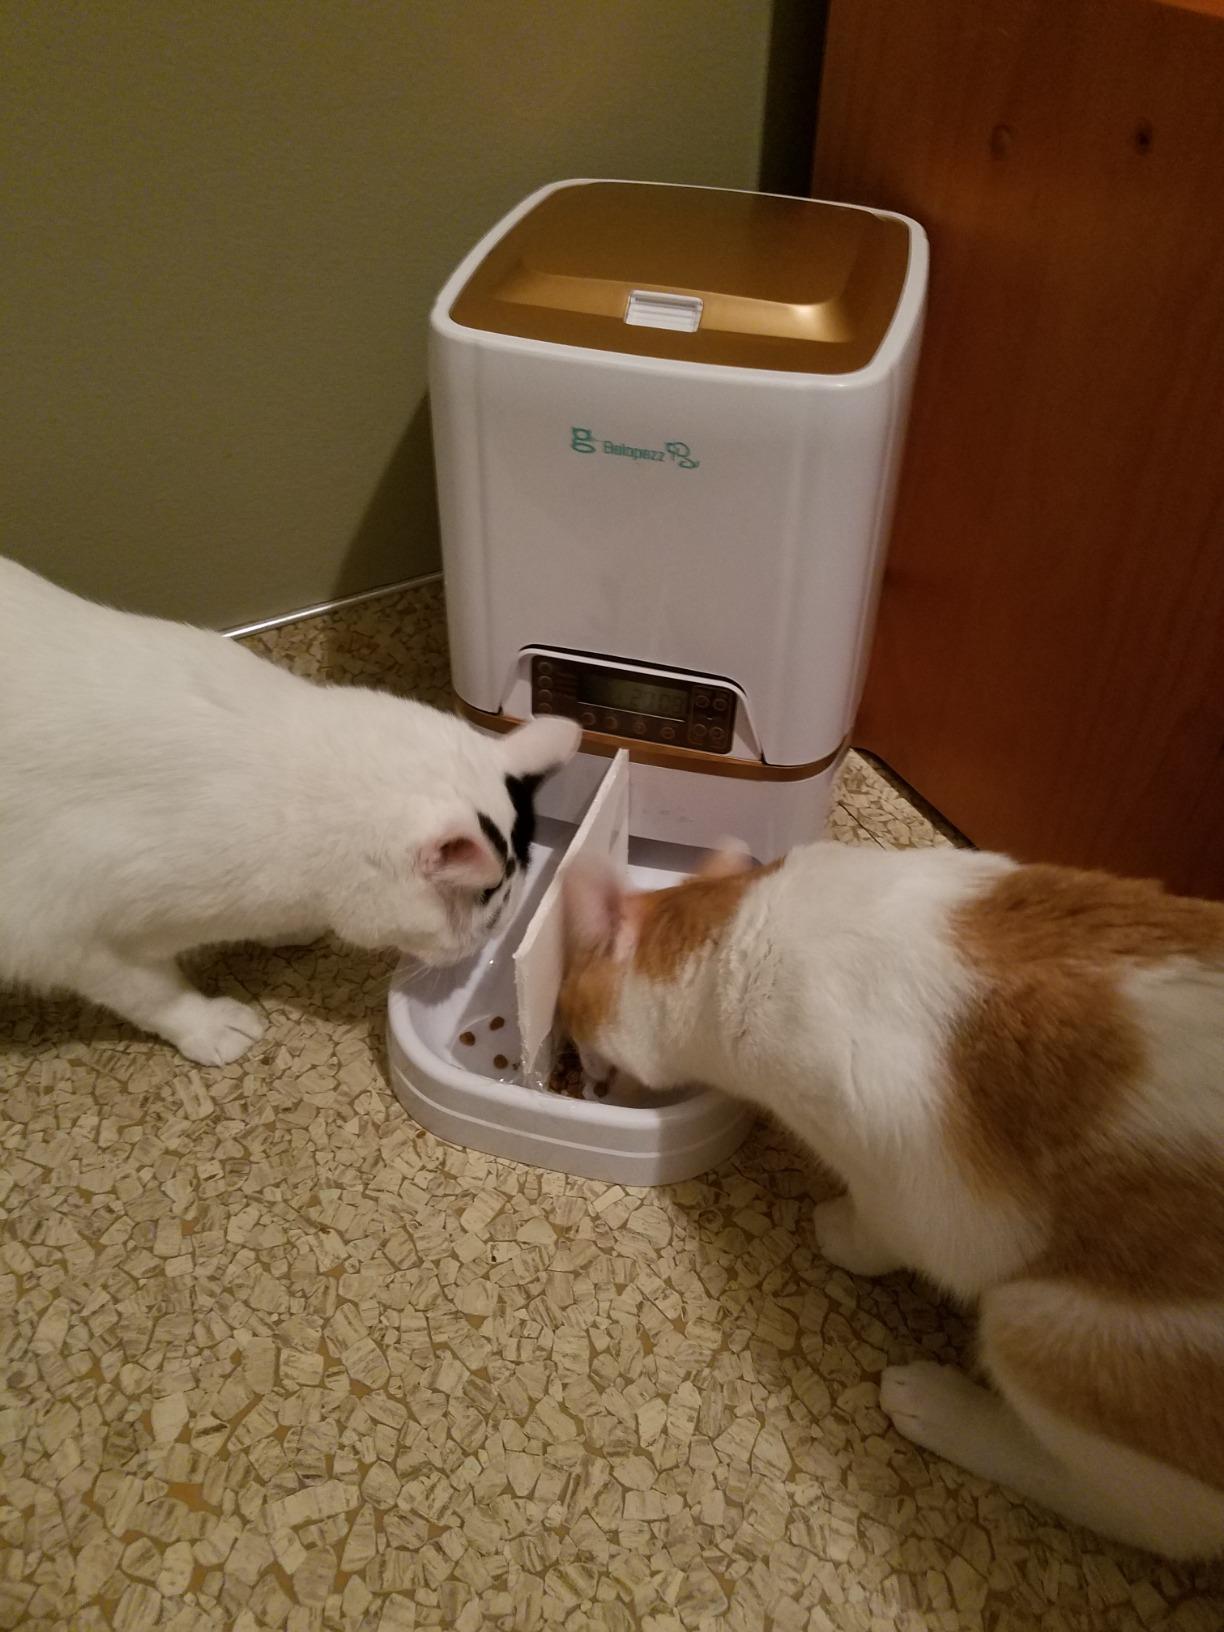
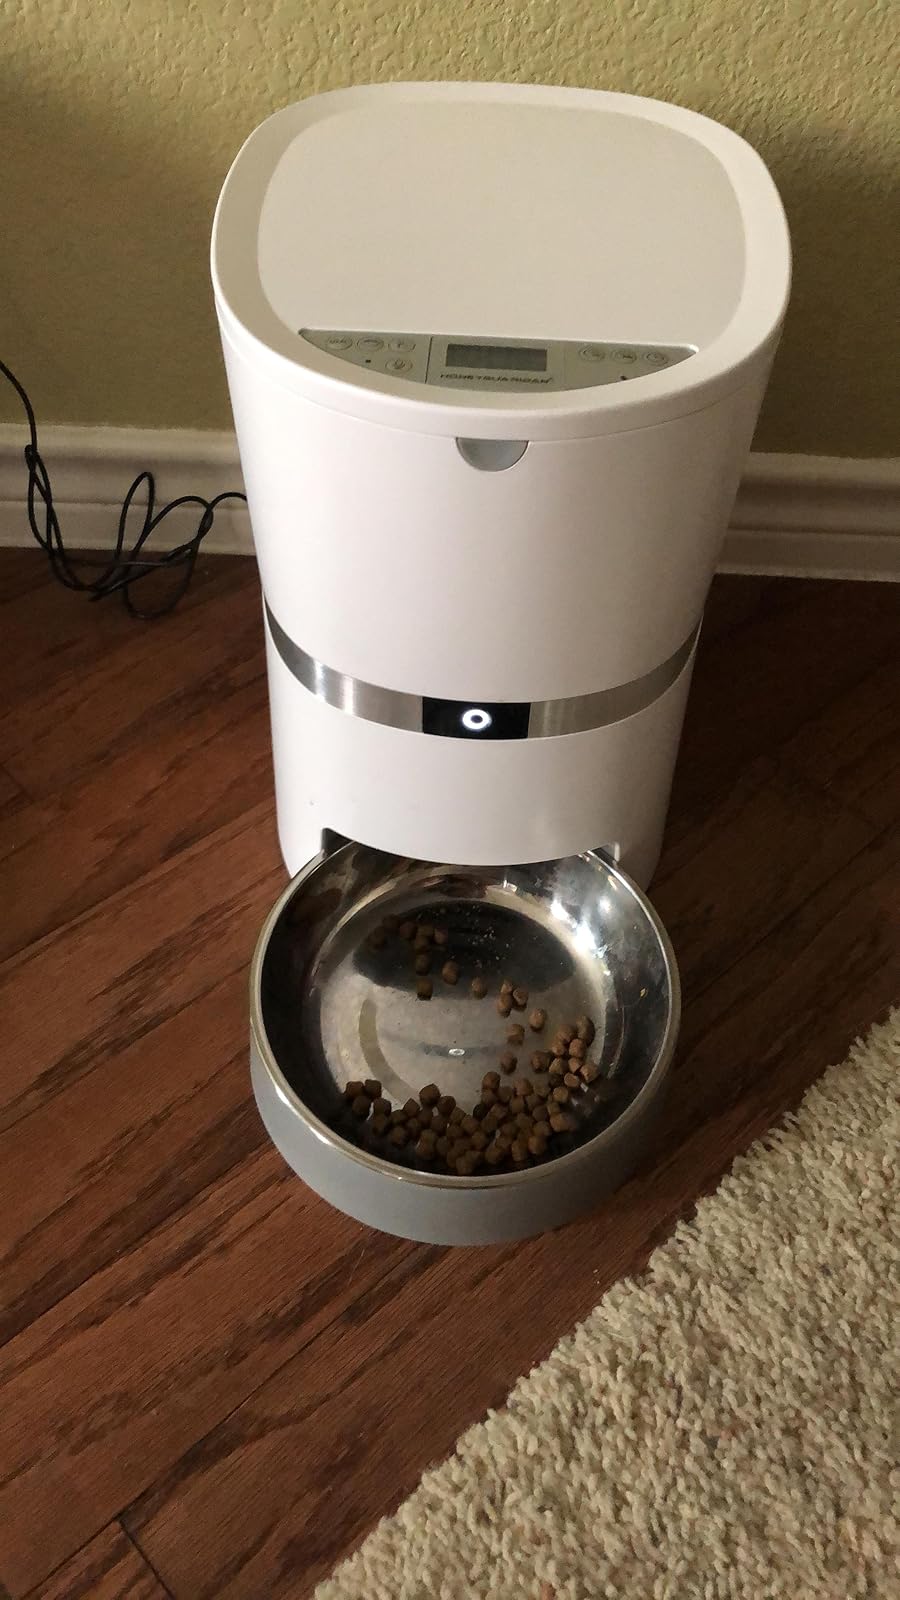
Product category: items_feeder
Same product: no